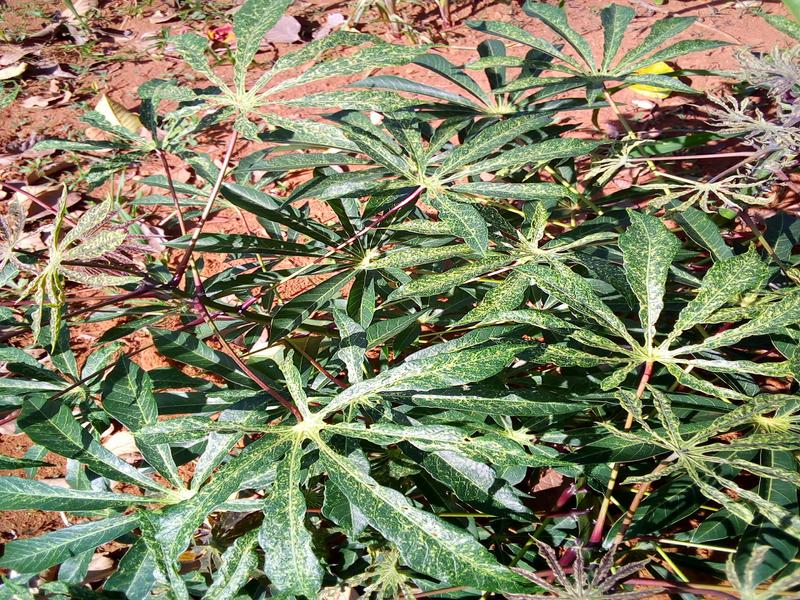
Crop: cassava
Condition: green_mottle